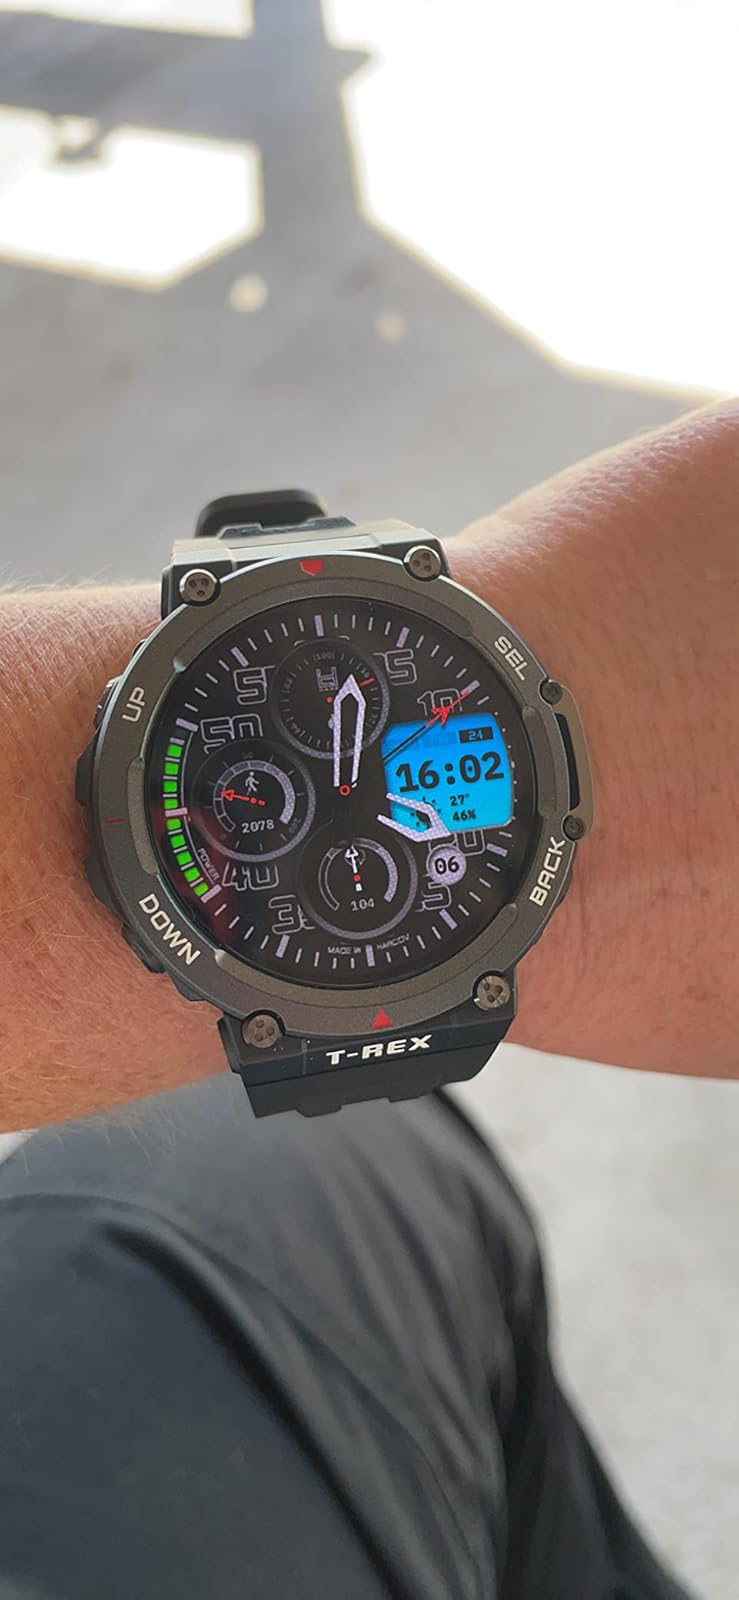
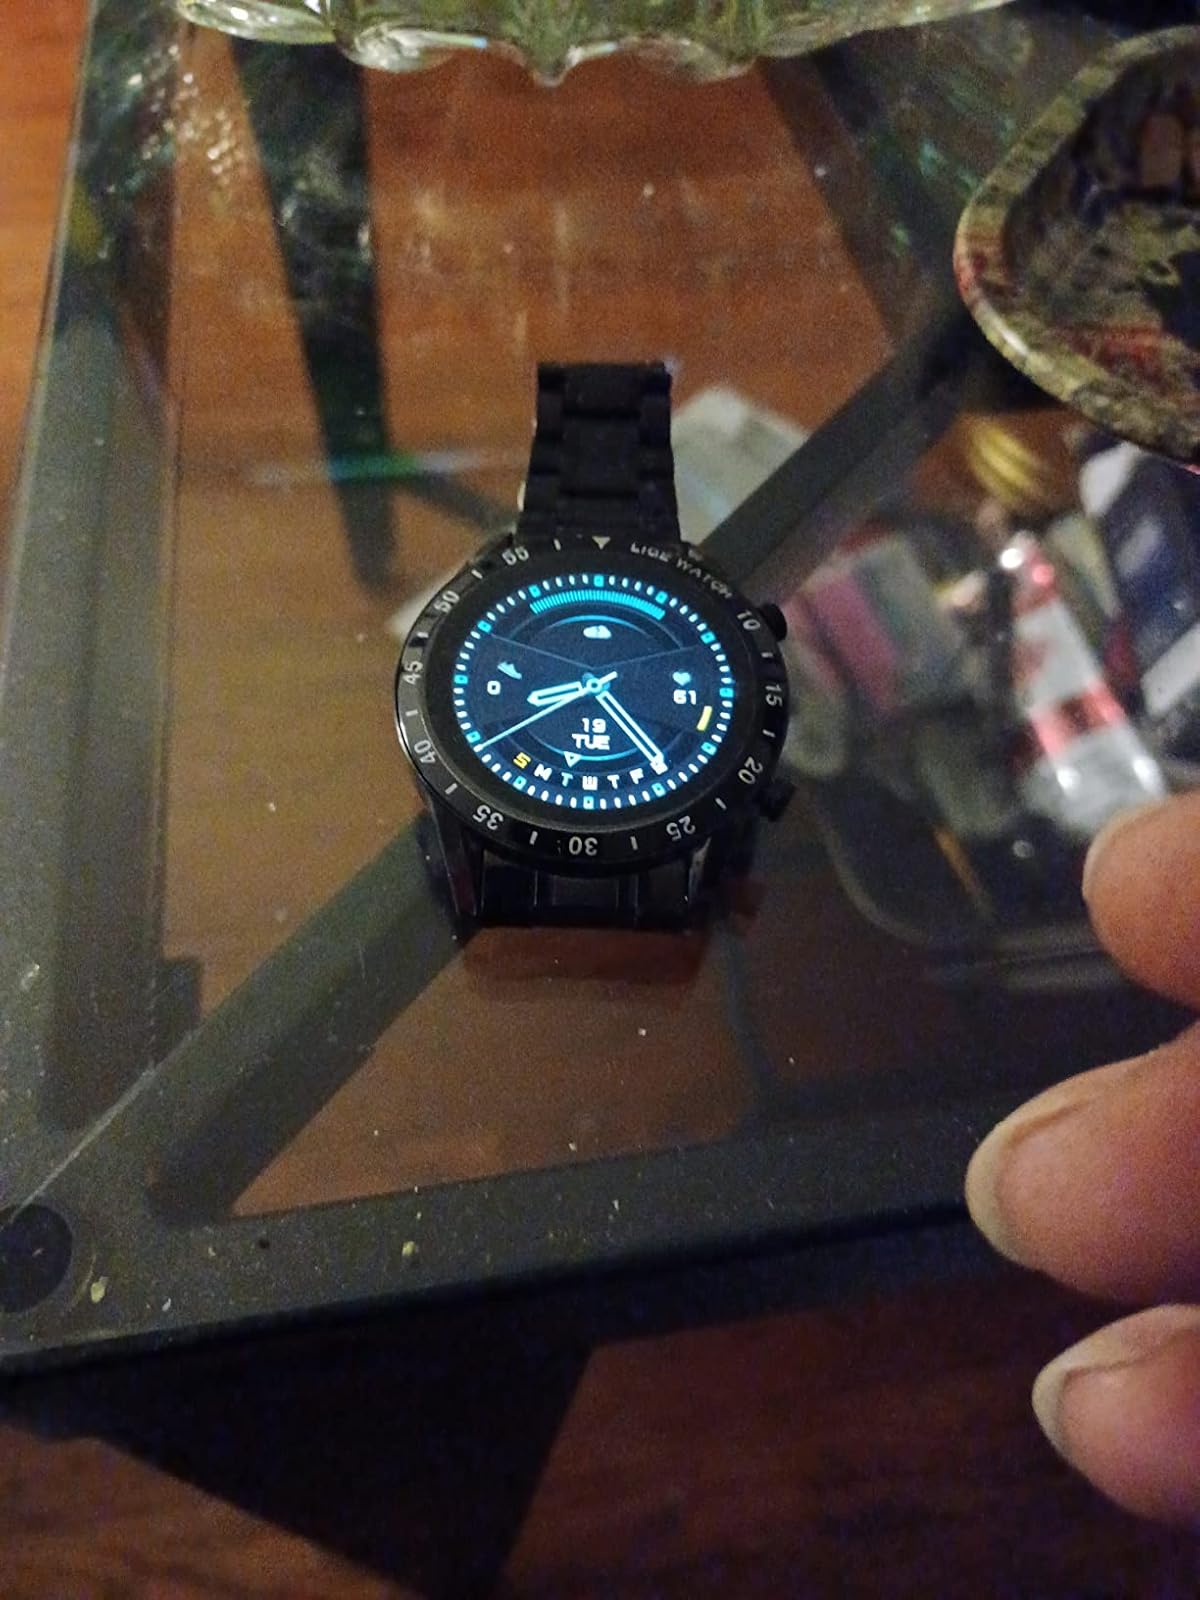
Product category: smartwatch
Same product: no